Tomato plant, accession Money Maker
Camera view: bottom (45 deg); turntable rotation: 60 degrees
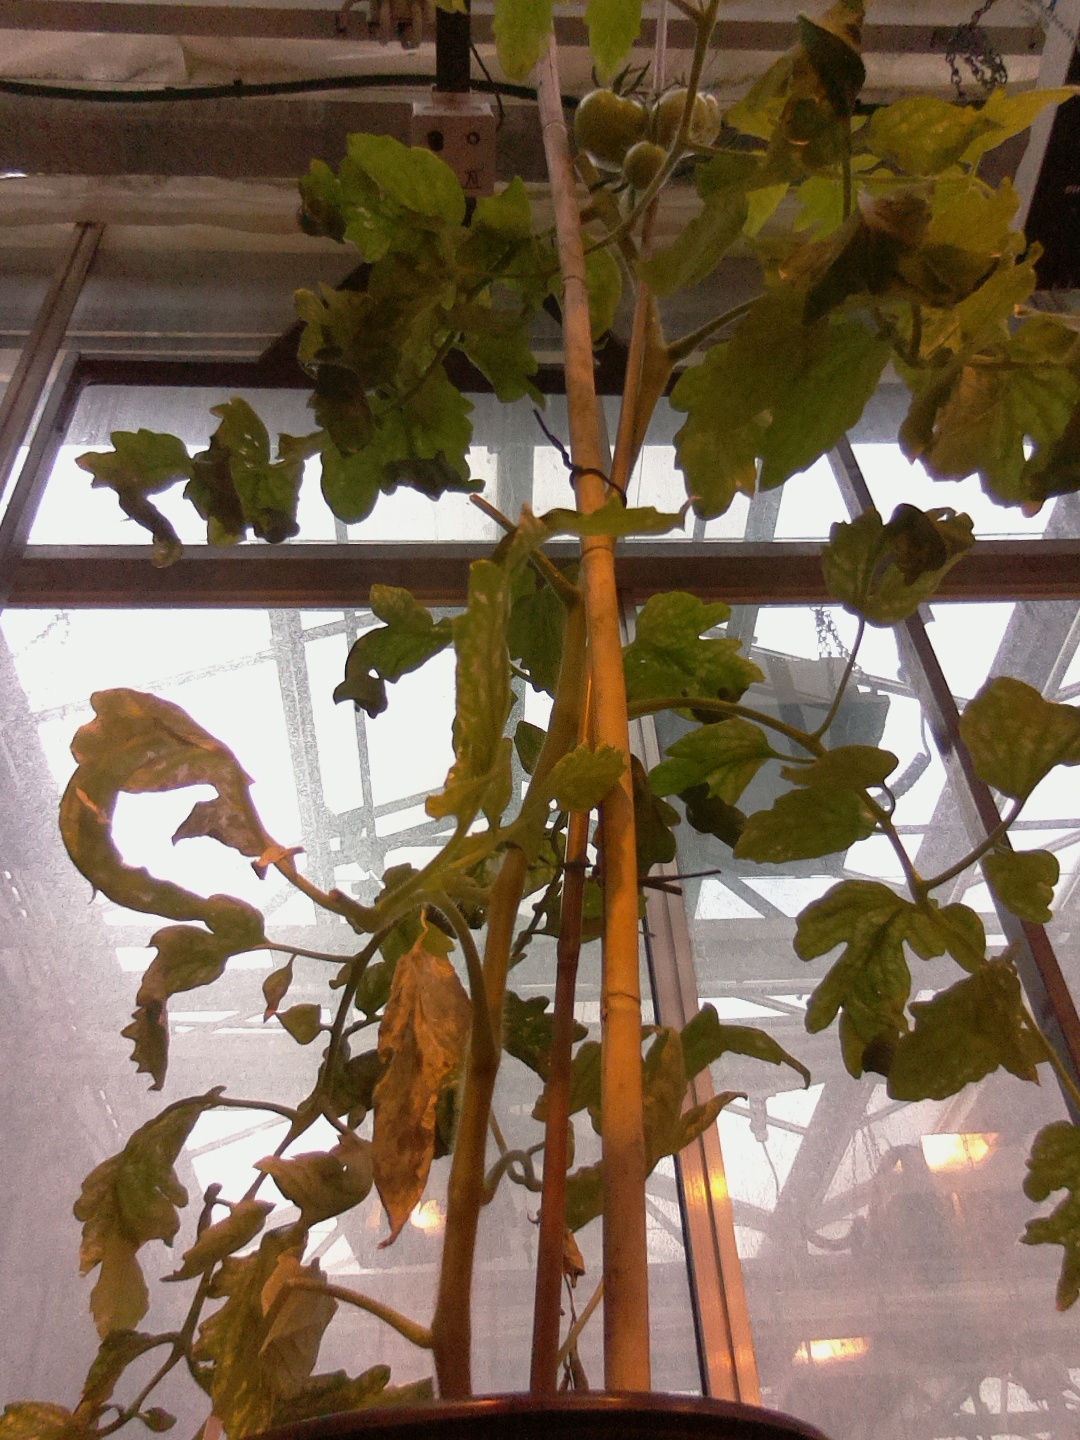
BBCH growth stage 74: 40%-50% of final fruit size